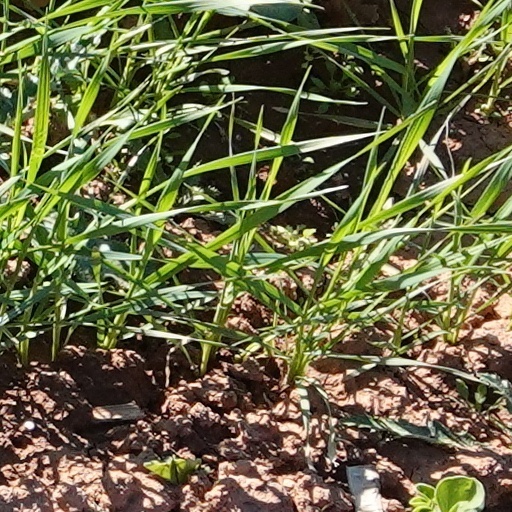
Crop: wheat